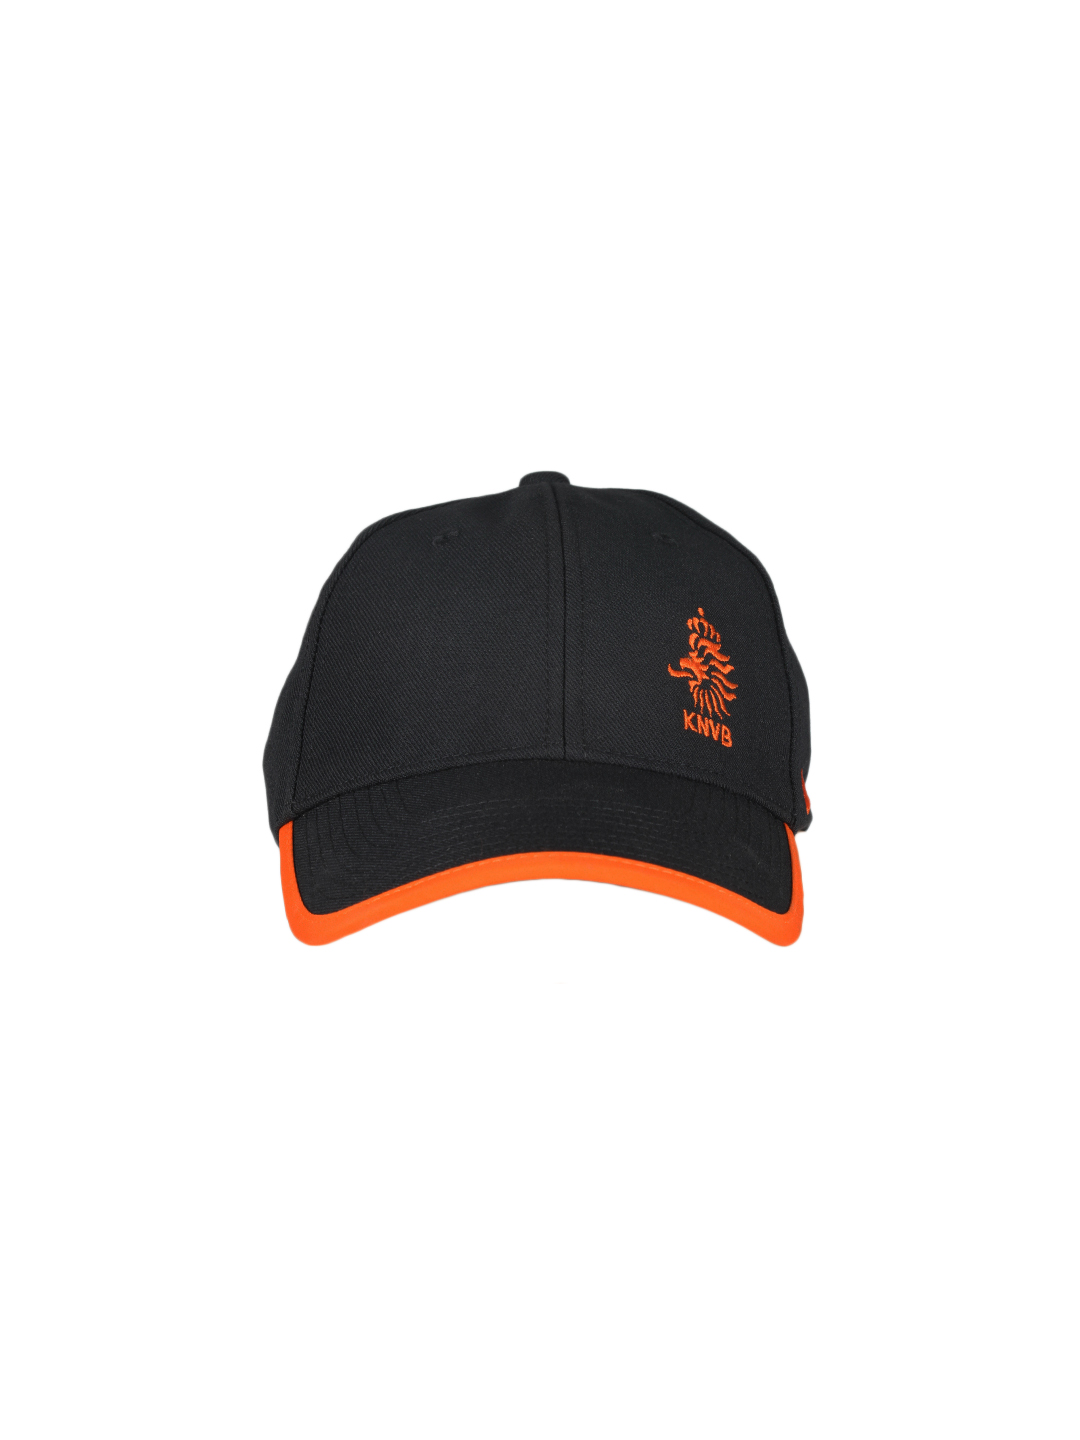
Nike Unisex Black Cap
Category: Accessories / Headwear / Caps
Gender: Unisex
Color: Black
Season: Summer 2012
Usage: Casual